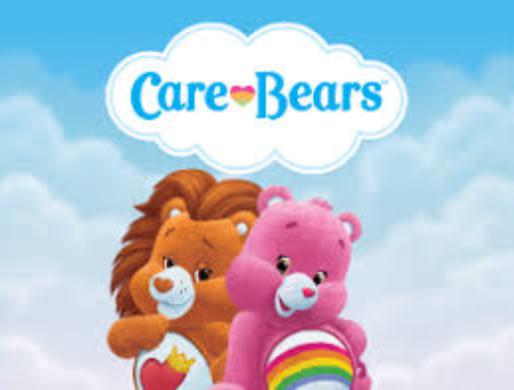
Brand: Care Bears
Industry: Clothes